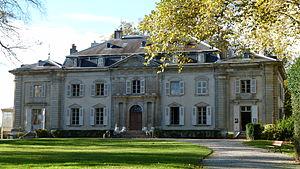
Château de Voltaire à Ferney
Les lieux de mémoire littéraires, dans l'acception ordinaire de l'expression, moins large que la définition adoptée par Pierre Nora, désignent les lieux marqués par le souvenir d'une présence d'un écrivain ou d'un événement lié à la littérature.